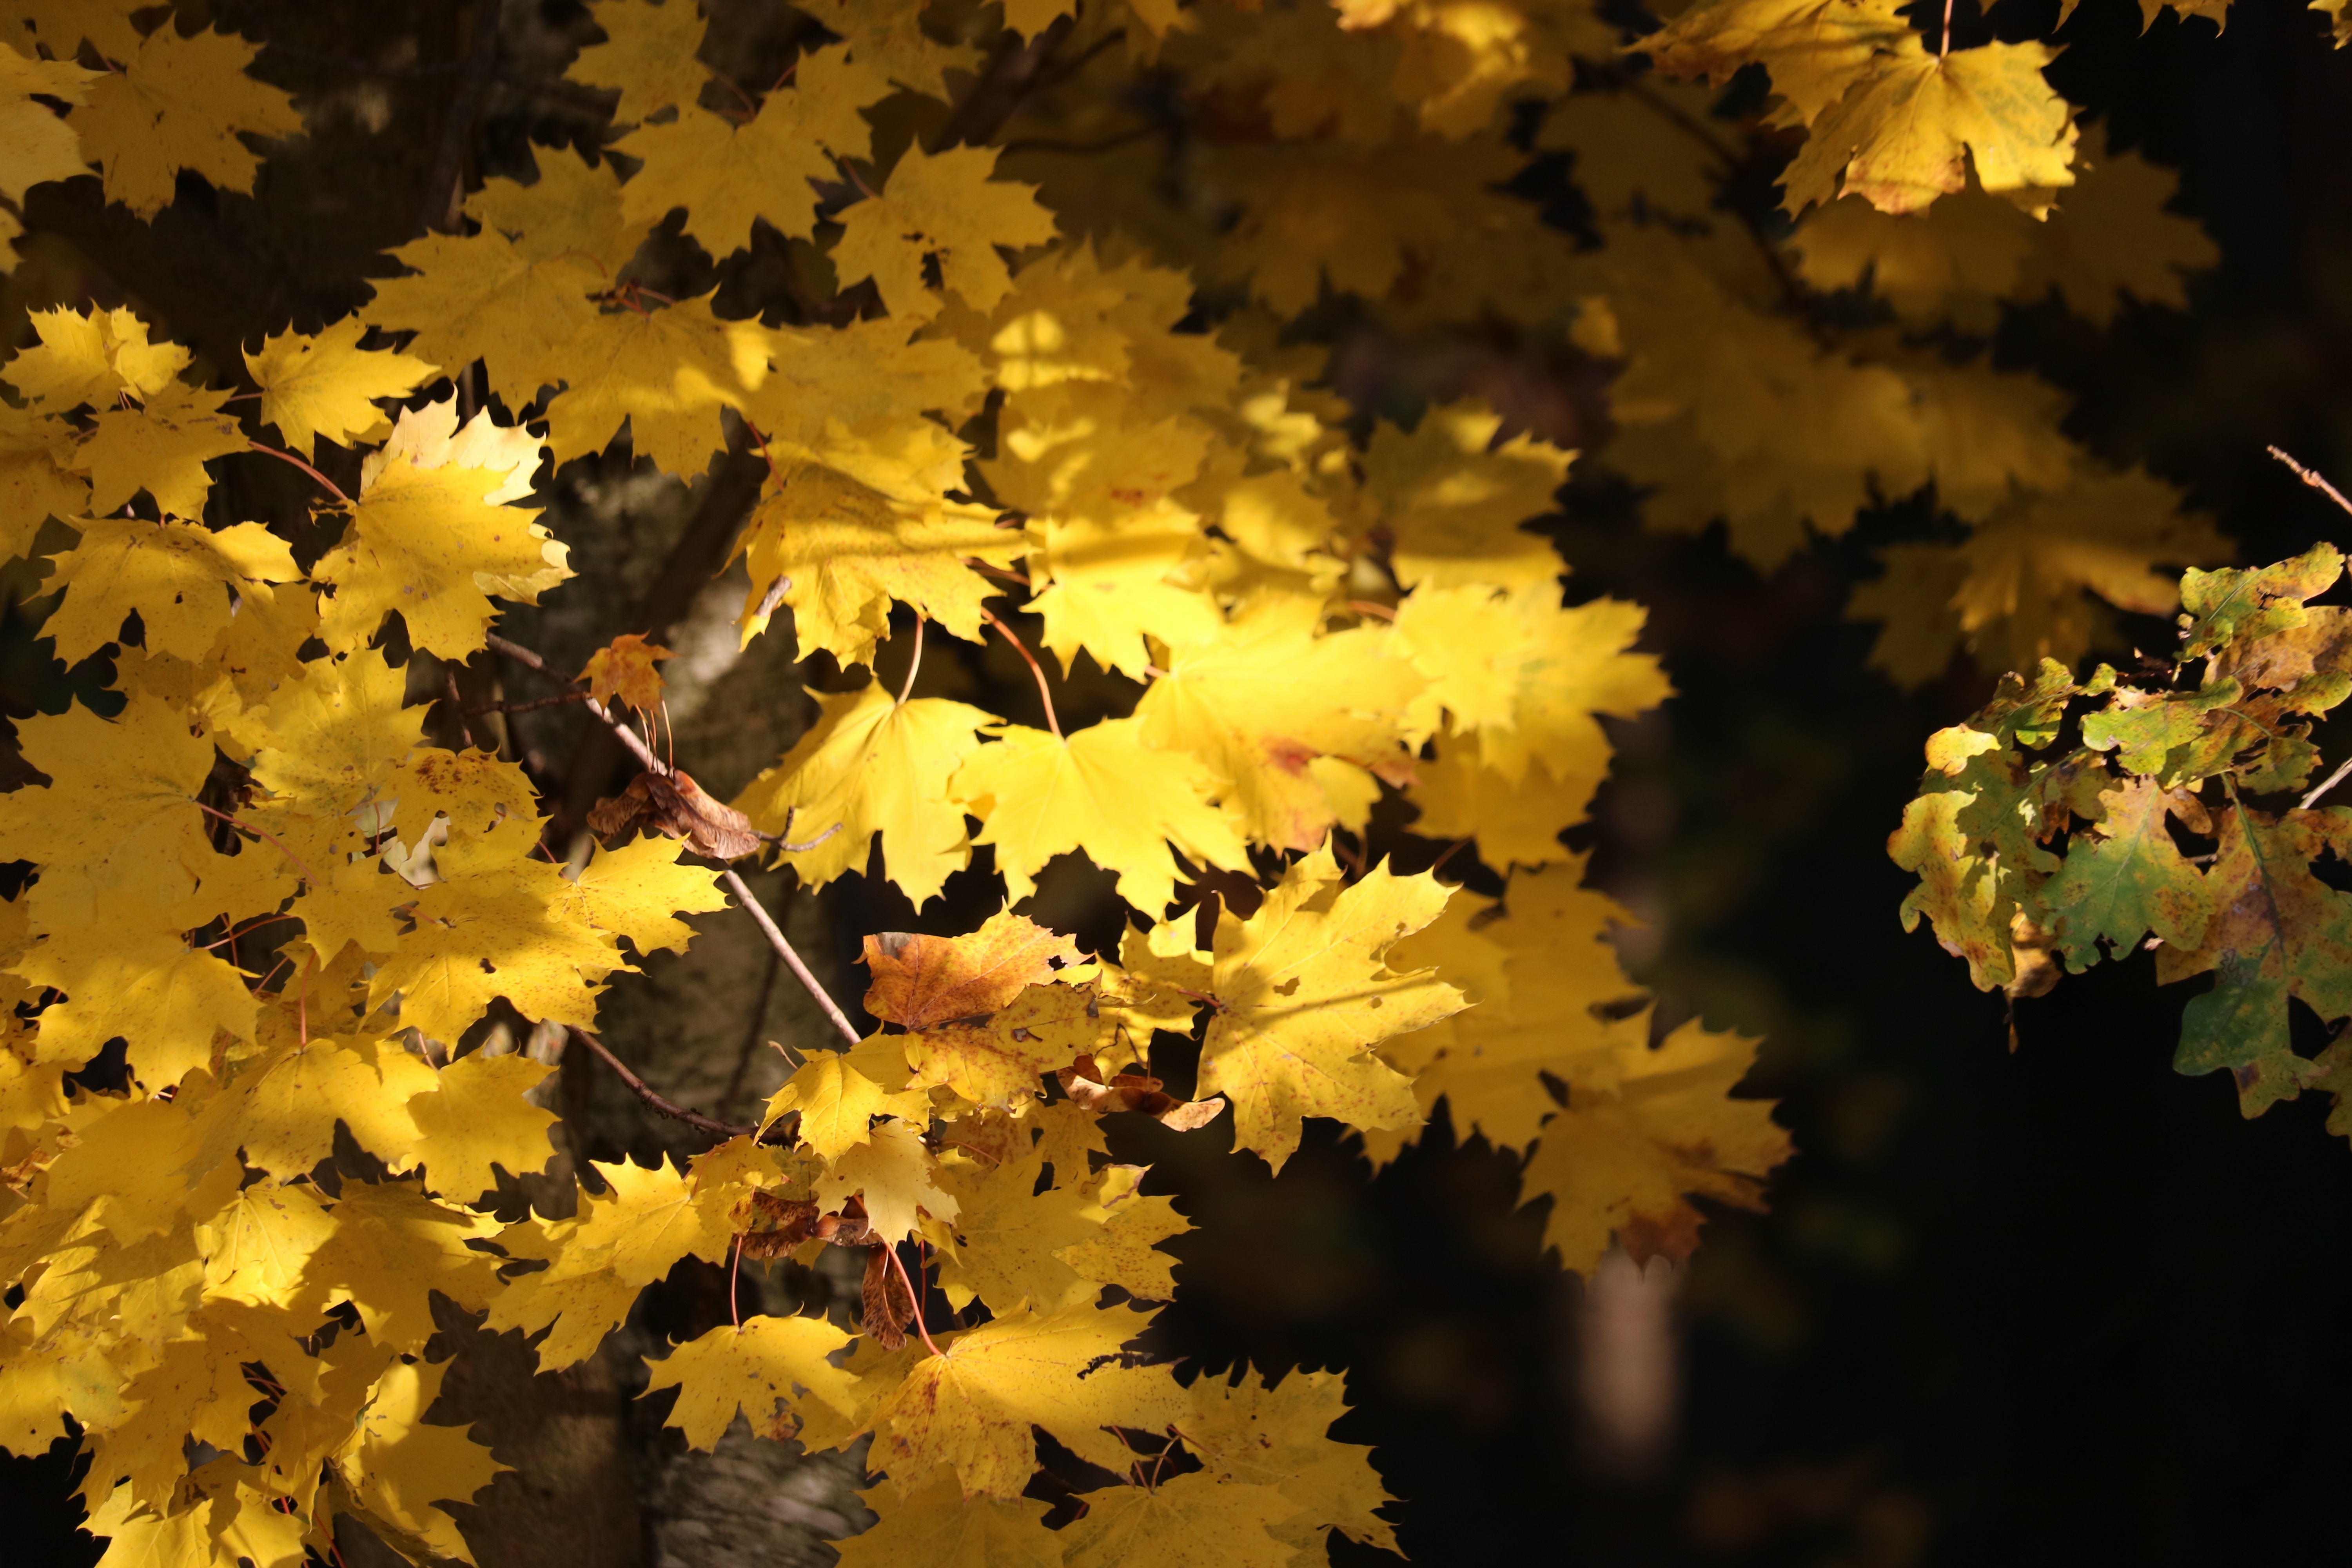
tree, nature, forest, branch, plant, sunlight, leaf, flower, golden, autumn, botany, yellow, season, maple tree, maple leaf, leaves, transience, shrub, fall foliage, leaves in the autumn, golden autumn, macro photography, flowering plant, maidenhair tree, woody plant, land plant